Jeff White (Australian footballer)

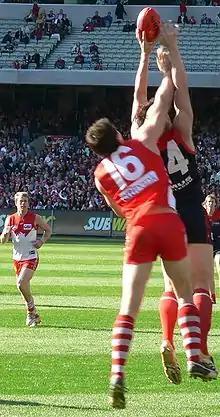
White (right) contesting an overhead mark against former understudy Darren Jolly

During 1998—his first year living back in Melbourne—he was selected to play for Victoria. He was selected in the squad of 25 for Victoria in 1999 but did not make the final 22 for the match against South Australia. This was the last State-of-Origin match, although a Victoria team was selected to play against a "Dream Team" in the AFL Hall of Fame Tribute Match in 2008—White was selected in the initial 40-man squad for Victoria, but once again did not make the final 22. He was Melbourne's only representative in the squad. Playing for Victoria in 1998 was his only representative appearance.